St Patrick's Athletic F.C.

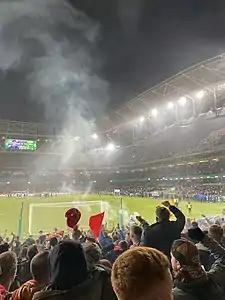
St Patrick's Athletic fans at the 2021 FAI Cup Final against Bohemians at the Aviva Stadium.

Former Dundalk captain Stephen O'Donnell was announced as the head coach on a two-year contract on 31 August 2019, his first job in senior management, following the resignation of Harry Kenny. His brought in his former Arsenal youth and Falkirk teammate (and former Pats player) Pat Cregg as his assistant. His first game in management came on 6 September 2019 as his Pats side came from behind to win 2−1 away to Finn Harps thanks to goals from Darragh Markey and substitute Rhys McCabe. The club finished in 5th place by the end of the season, missing out on a UEFA Europa League place but they did however win the 2018–19 Leinster Senior Cup, beating Wexford 3–0 in the Fourth Round (under Harry Kenny), Cabinteely 1–0 in the Quarter Final, with Under 19's manager Jamie Moore managing a side made up of Under 15, Under 17 and Under 19's players in the Semi Final (beating Sheriff YC 3–1 away) and Final (beating Athlone Town 4–0), as both games were scheduled after the senior team's season had finished.